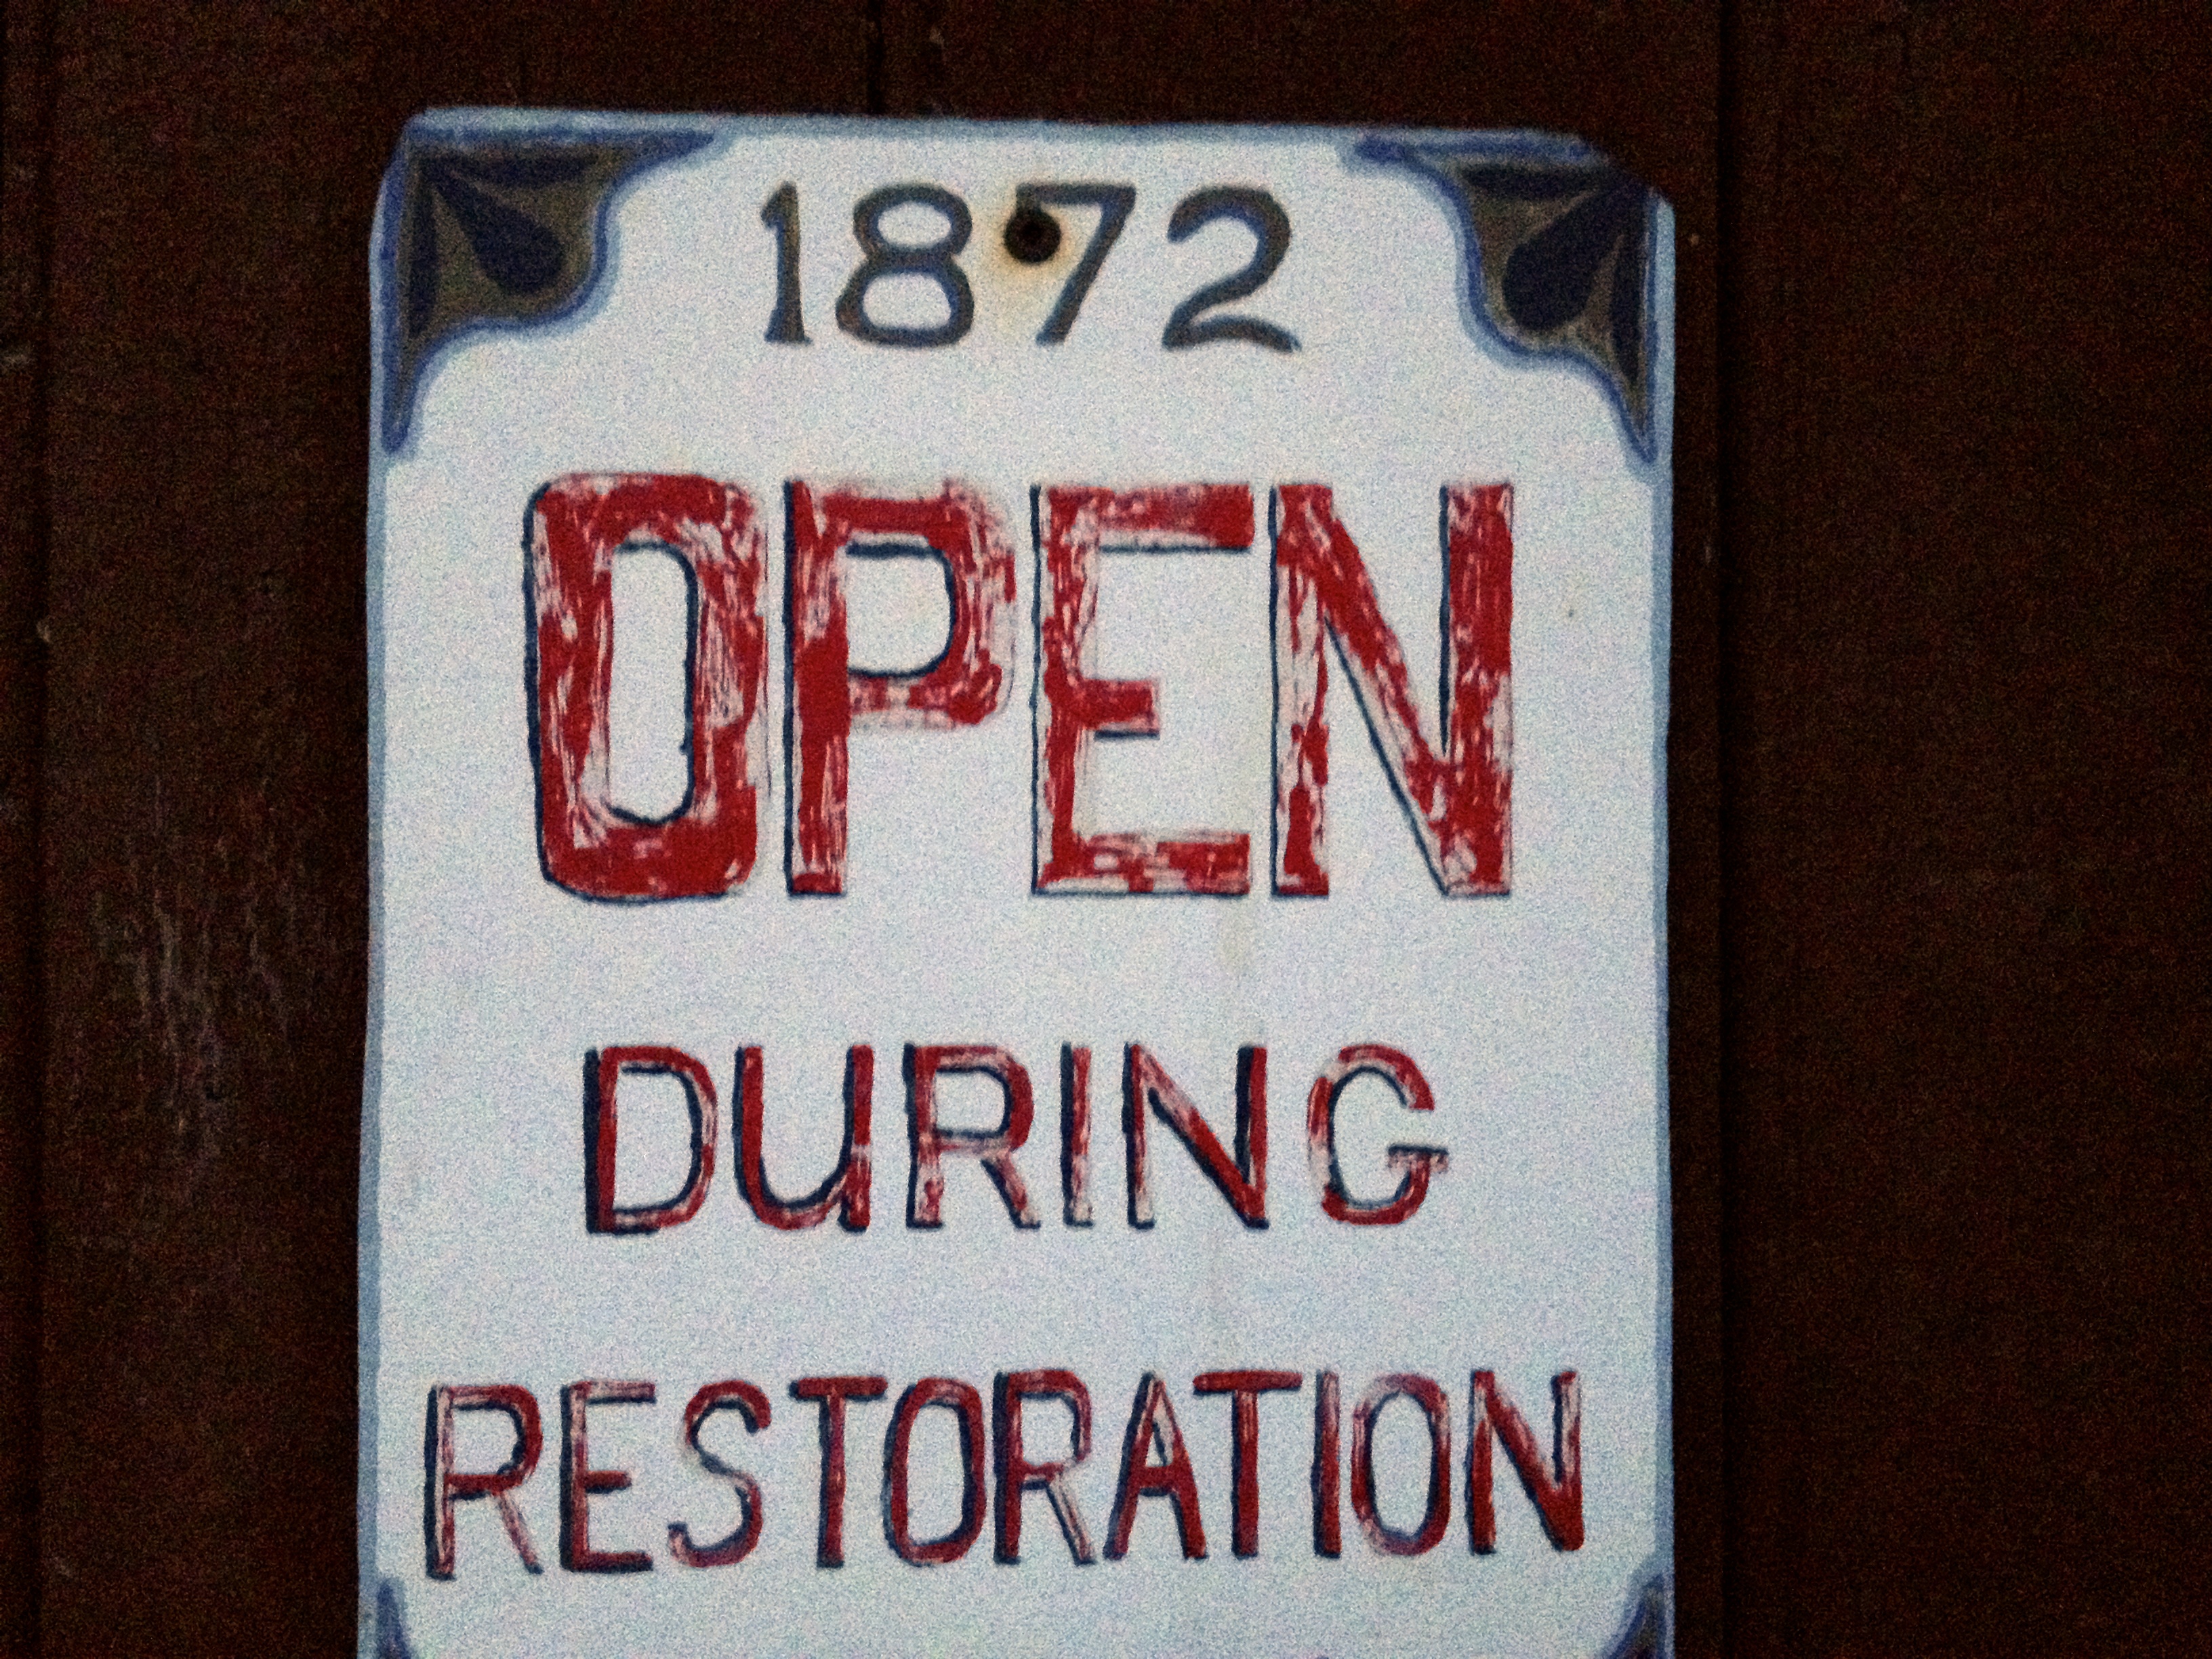
open, number, sign, red, street sign, signage, label, font, shape, vehicle registration plate